Mosaic Fragment with Man Leading a Giraffe

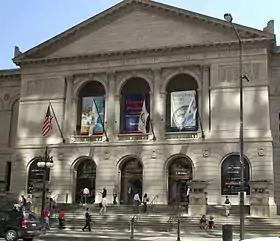
The Art Institute of Chicago

The fragment is located in Gallery 153, the Ancient and Byzantine Gallery, at the Institute. It is still in some ways used in its original intended way, aesthetic representation, but it has lost its function as a structural element. The piece is near the back corner of its gallery with like objects. Gallery 153 is arranged chronologically and so this work “belongs” in this location according to its place in time, and has an interactive iPad beside its display case to entice visitors to stop.